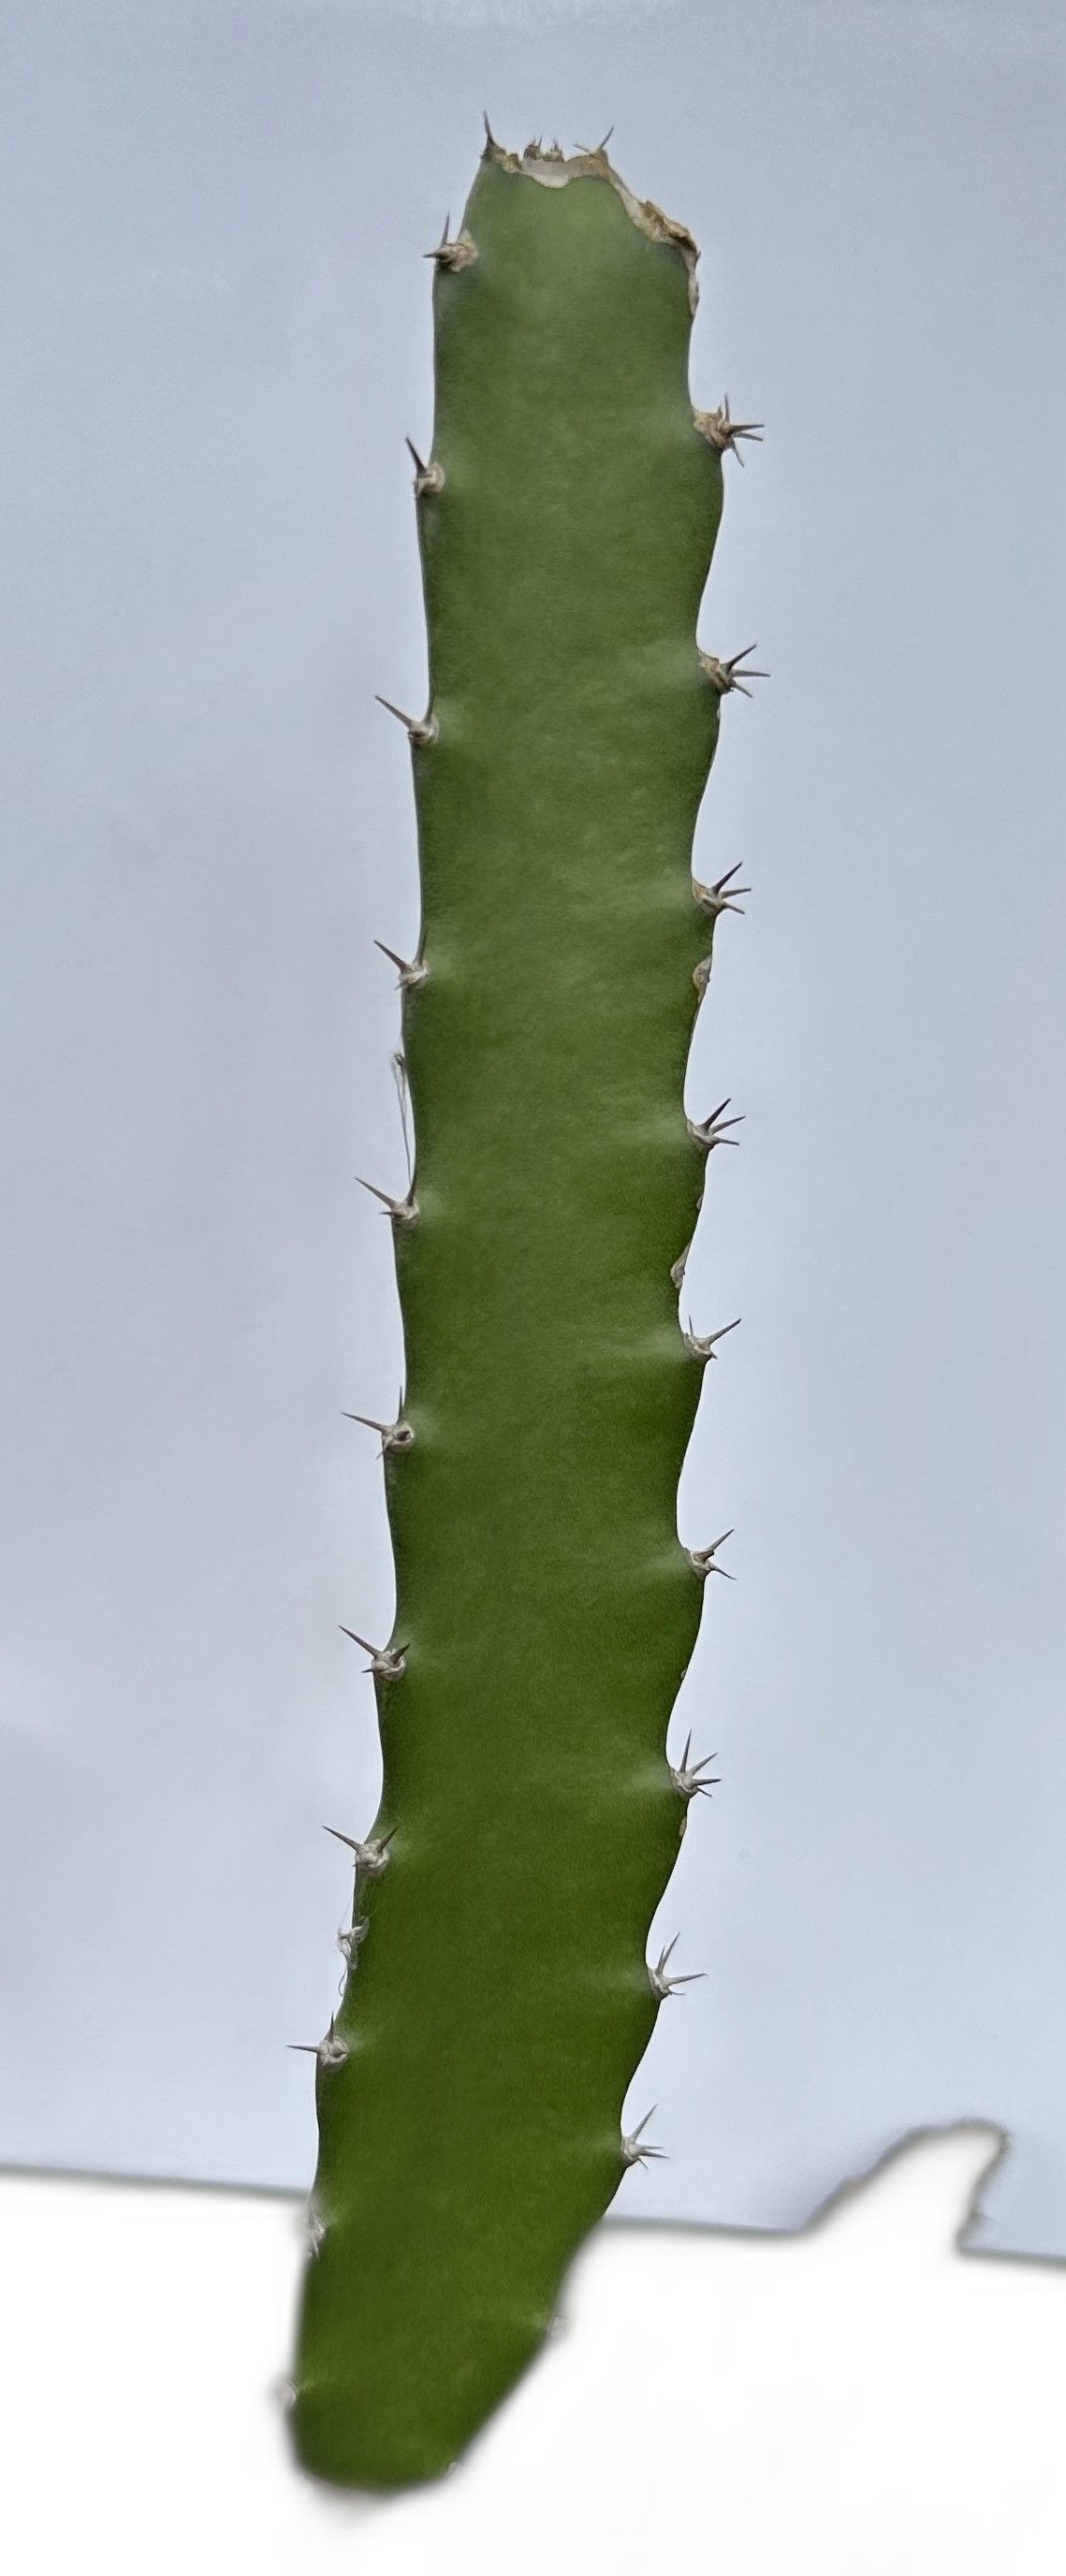
Label: Good leaf